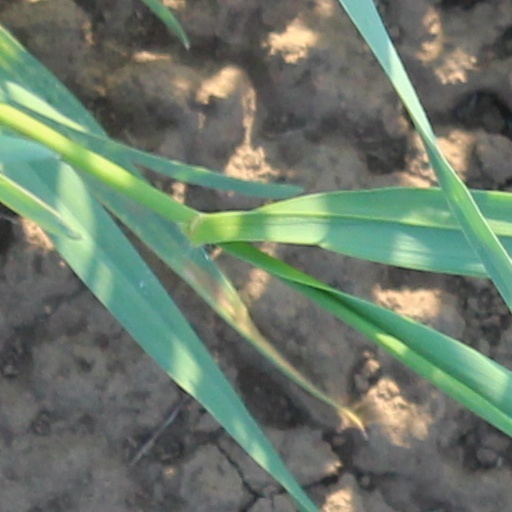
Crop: wheat